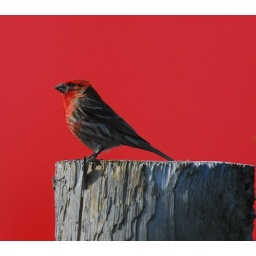
This has an incredible background that appeared as a large red and coloured truck drove by in the background